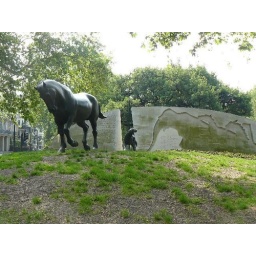
Beyond the gap a horse and dog frolic in green fields